Joseph Finney House

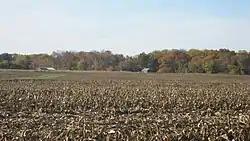
Joseph Finney House from a distance, October 2012

Joseph Finney House is a historic home located in Penn Township, Parke County, Indiana. It was built in 1827, and is a two-story, Continental hewn log structure with a side-gable roof. It has a frame ell. The original log structure measures 24 feet wide and 16 feet deep.